Pawn (2013 film)

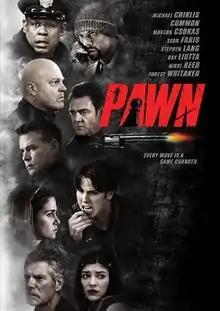
Film poster

Pawn is a 2013 American crime thriller film directed by David A. Armstrong in his directorial debut and written by Jerome Anthony white.